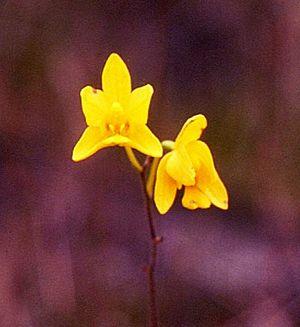
Le genre Spathoglottis compte 48 espèces d'Orchidaceae terrestres d'Asie du Sud-Est.
Situé à 4,2 kilomètres de la station d'altitude de Bokor, le site de Popokvil est une destination touristique très prisée des Cambodgiens qui viennent en excursion pour admirer sa cascade tombant de deux gradins de 14 et 18 mètres de haut.